Orichalcum

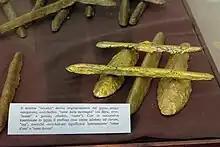
Orichalcum found at Gela, Sicily

In 2015, 39 orichalcum ingots were discovered in a sunken vessel on the coast of Gela in Sicily which have tentatively been dated at 2,100 years old. They were analyzed with X-ray fluorescence and found to be an alloy consisting of 75–80% copper, 15–20% zinc, and smaller percentages of nickel, lead, and iron. Another cache of 47 ingots was recovered in February 2016 and found to have similar composition as measured with ICP-OES and ICP-MS: around 65–80% copper, 15–25% zinc, 4–7% lead, 0.5–1% nickel, and trace amounts of silver, antimony, arsenic, bismuth, and other elements.